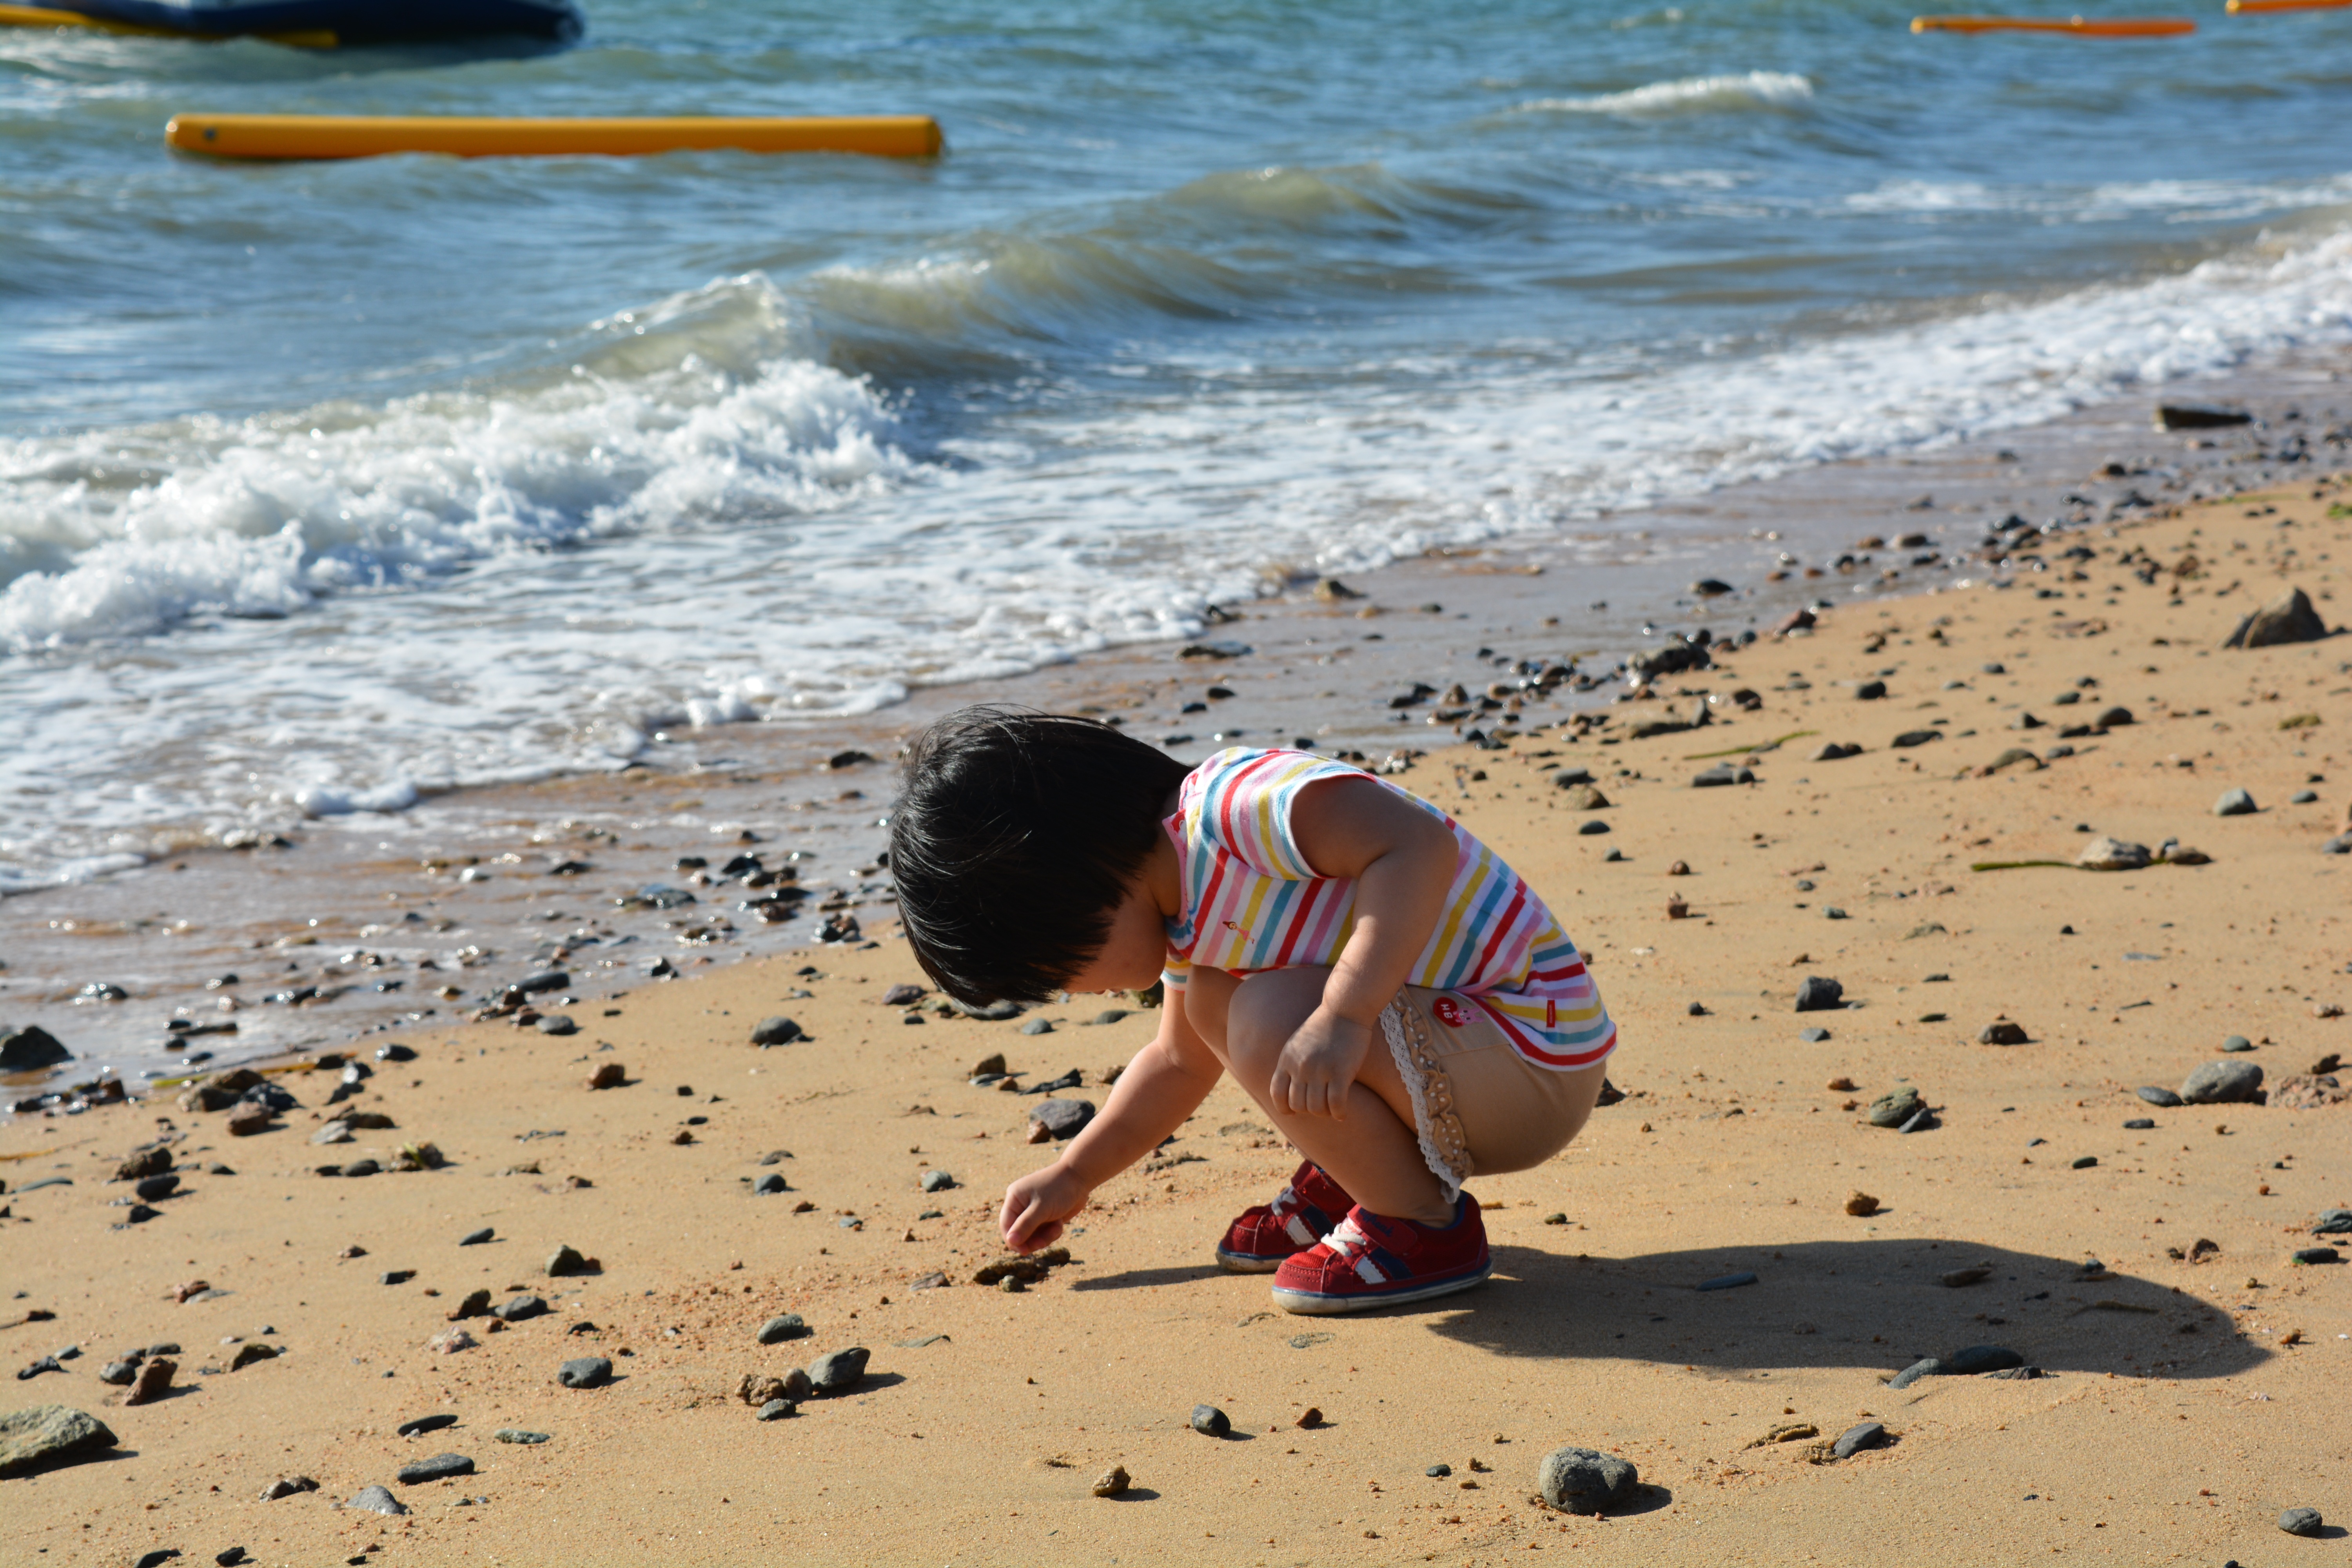
beach, sea, coast, sand, ocean, shore, wave, vacation, material, body of water, kids, stones, pick up, wind wave